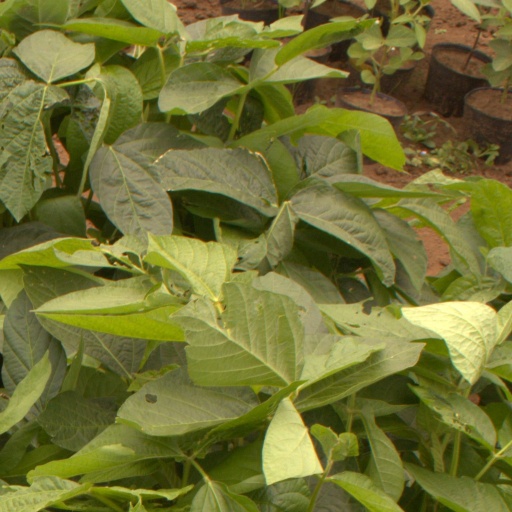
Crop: soybean